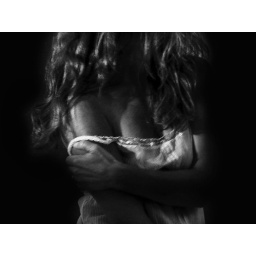
hmmm...we've got some black and white.we've got a negligee.we've got the hint of female nudity.surely somewhere in there, exists a cliche.either way....HCS!!!